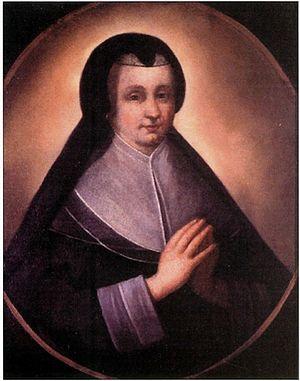
Portrait de Madeleine de la Peltrie
Le monastère des Ursulines de Québec, fondé en 1639, est la plus ancienne institution d'éducation pour les femmes de l'Amérique du Nord.
Marie-Madeleine de la Peltrie, née Cauchon de Vaubougon de Chauvigny le 25 mars 1603 à Alençon, France, et morte le 18 novembre 1671 à Québec, est une éducatrice au Canada et bienfaitrice pour la création du couvent des Ursulines de Québec.